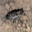
Label: beetle